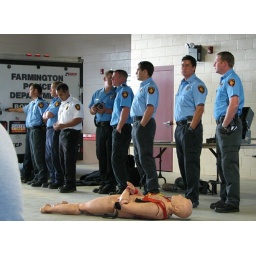
The guy in the white shirt is our neighbor Mario. He's a batallion chief.